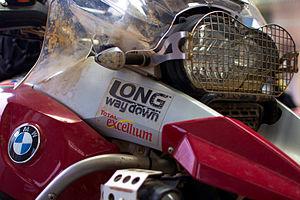
Long Way Down est une série télévisée documentaire, un coffret DVD et un livre retraçant le voyage d'Ewan McGregor et de Charley Boorman depuis John o' Groats en Écosse jusqu'au Cap, à travers 18 pays d'Europe et d'Afrique en 2007. Il s'agit d'une suite au voyage Long Way Round de 2004 lors duquel Ewan McGregor et Charley Boorman ont voyagé vers l’est depuis London jusqu'à New York en passant par l’Eurasie et l’Amérique du Nord.